Planet Labs

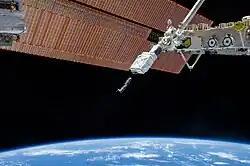
First pair of the 28 Planet Labs satellites launched from the ISS via the NanoRacks CubeSat Deployer (2014)

Planet Labs was founded in 2010 as "Cosmogia" by former NASA scientists Chris Boshuizen, Will Marshall, and Robbie Schingler, who teamed up with John Kuolt in 2011 during his studies at Oxford University with a thesis to leverage the processing power of mobile phones to power the avionics of a nano-satellite. Mr. Kuolt's EP (Entrepreneurial Project) at Oxford University became the original business plan for Planet. The initial goal of the company was to make use of information gathered from space to help with life on Earth. The group of scientists considered the problem with most satellites to be their large and clunky form, prompting them to build inexpensive and compact satellites to be manufactured in bulk, called CubeSats. The small group began building Planet's first satellite in a California garage.